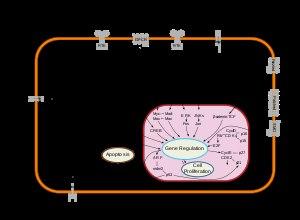
La caspase 9 est une protéase à cystéine de la famille des caspases. Elle est codée chez l'homme par le gène CASP9, situé sur le chromosome 1. Des orthologues de CASP9 ont été identifiés chez tous les mammifère pour lesquels on dispose de données génomiques complètes. Des orthologues spécifiques ont également été relevés chez les oiseaux, les sauriens, les lissamphibiens et les téléostéens.